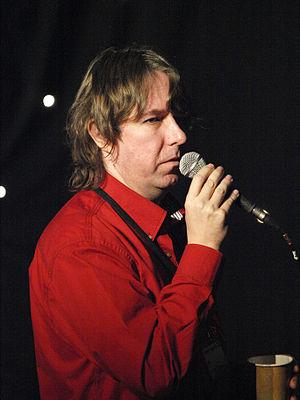
Alastair Reynolds, né le 13 mars 1966 à Barry au pays de Galles, est un auteur britannique de « hard » science-fiction et de space opera. Il a acquis une reconnaissance littéraire avec les romans qui constituent son Cycle des Inhibiteurs.